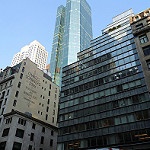
Label: buildings